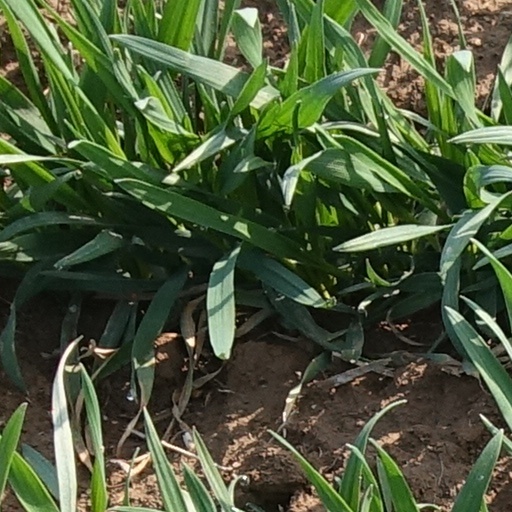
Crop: wheat